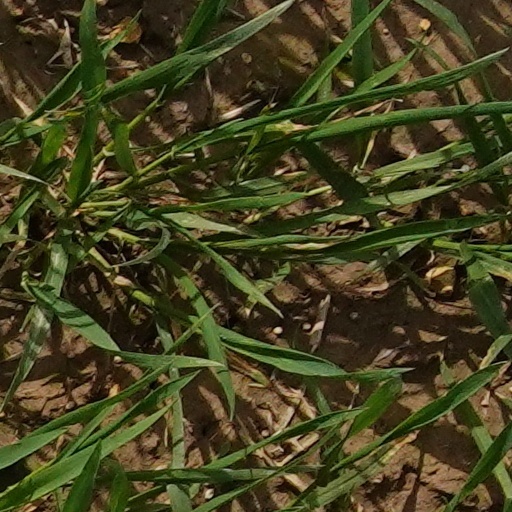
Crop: wheat